End of Sentence

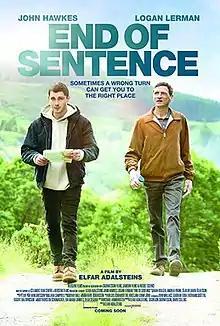
Film poster

End of Sentence is a 2019 drama film starring John Hawkes, Logan Lerman and Sarah Bolger and directed by Elfar Adalsteins. Upon its release, the movie received critical acclaim.